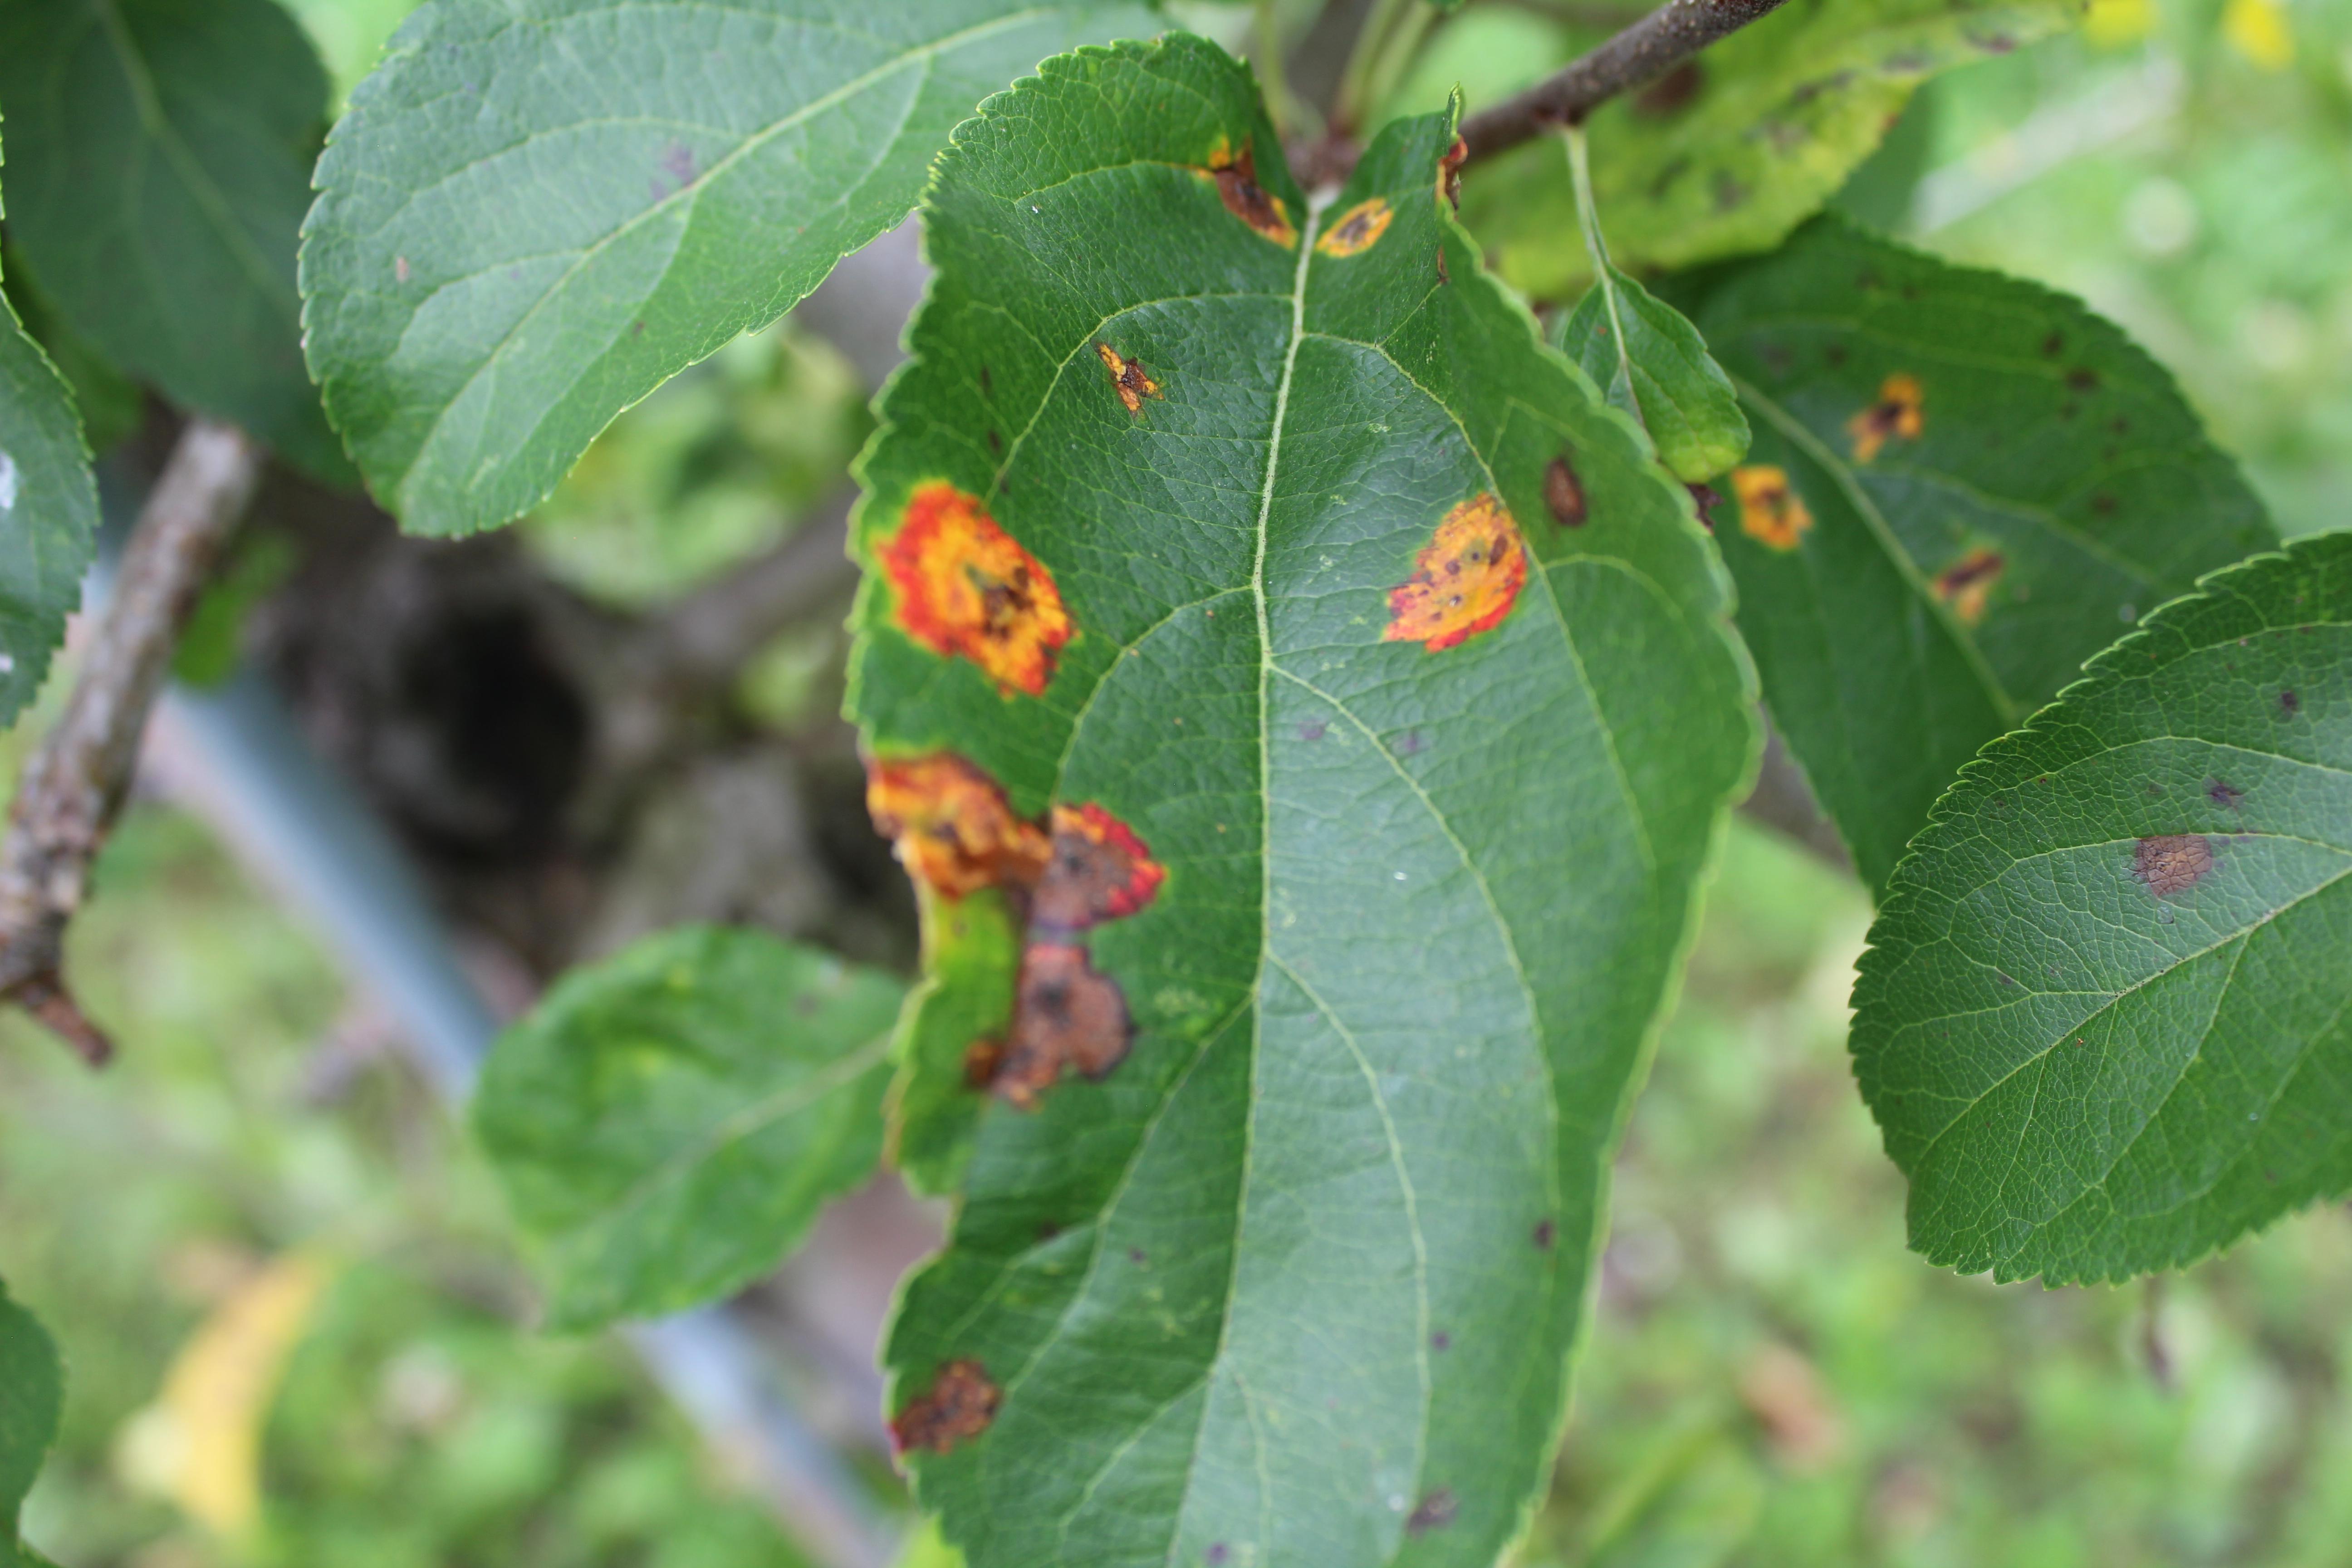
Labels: rust